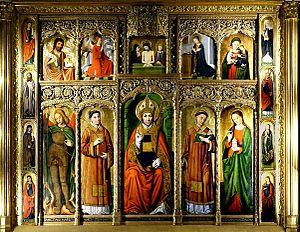
Ludovico Brea, ou Louis Bréa, ou Ludovic Bréa, né vers 1450 à Nice, et mort vers 1522-1525, est un peintre italien actif à Nice, dans l'arrière-pays niçois, à Gênes et sur la Riviera ligure. Il fait partie des peintres primitifs niçois.